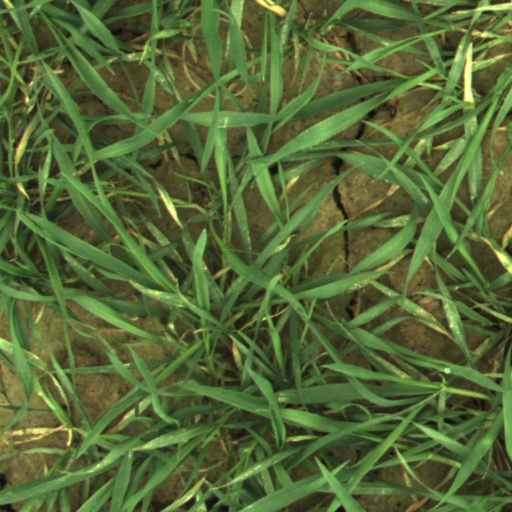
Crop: wheat